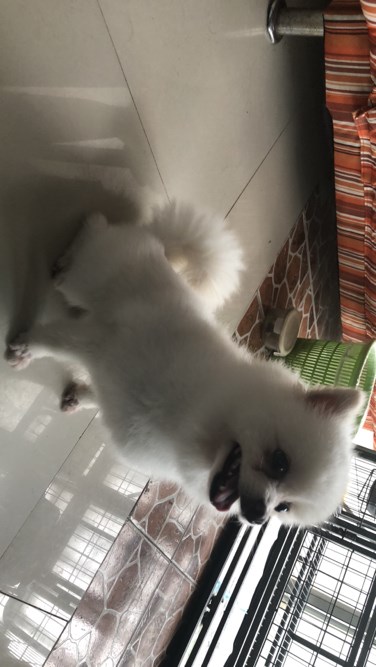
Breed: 1936-n000005-Pomeranian